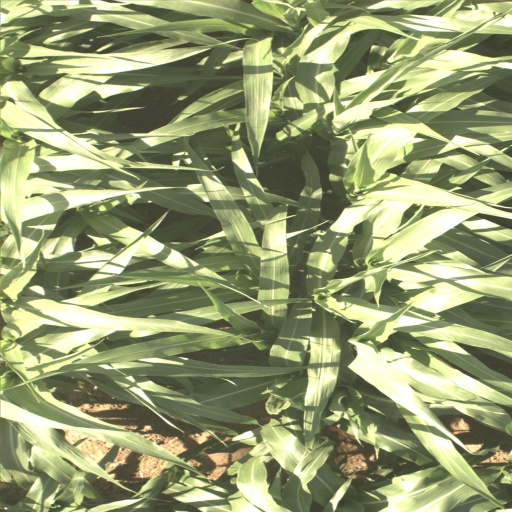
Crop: sorghum